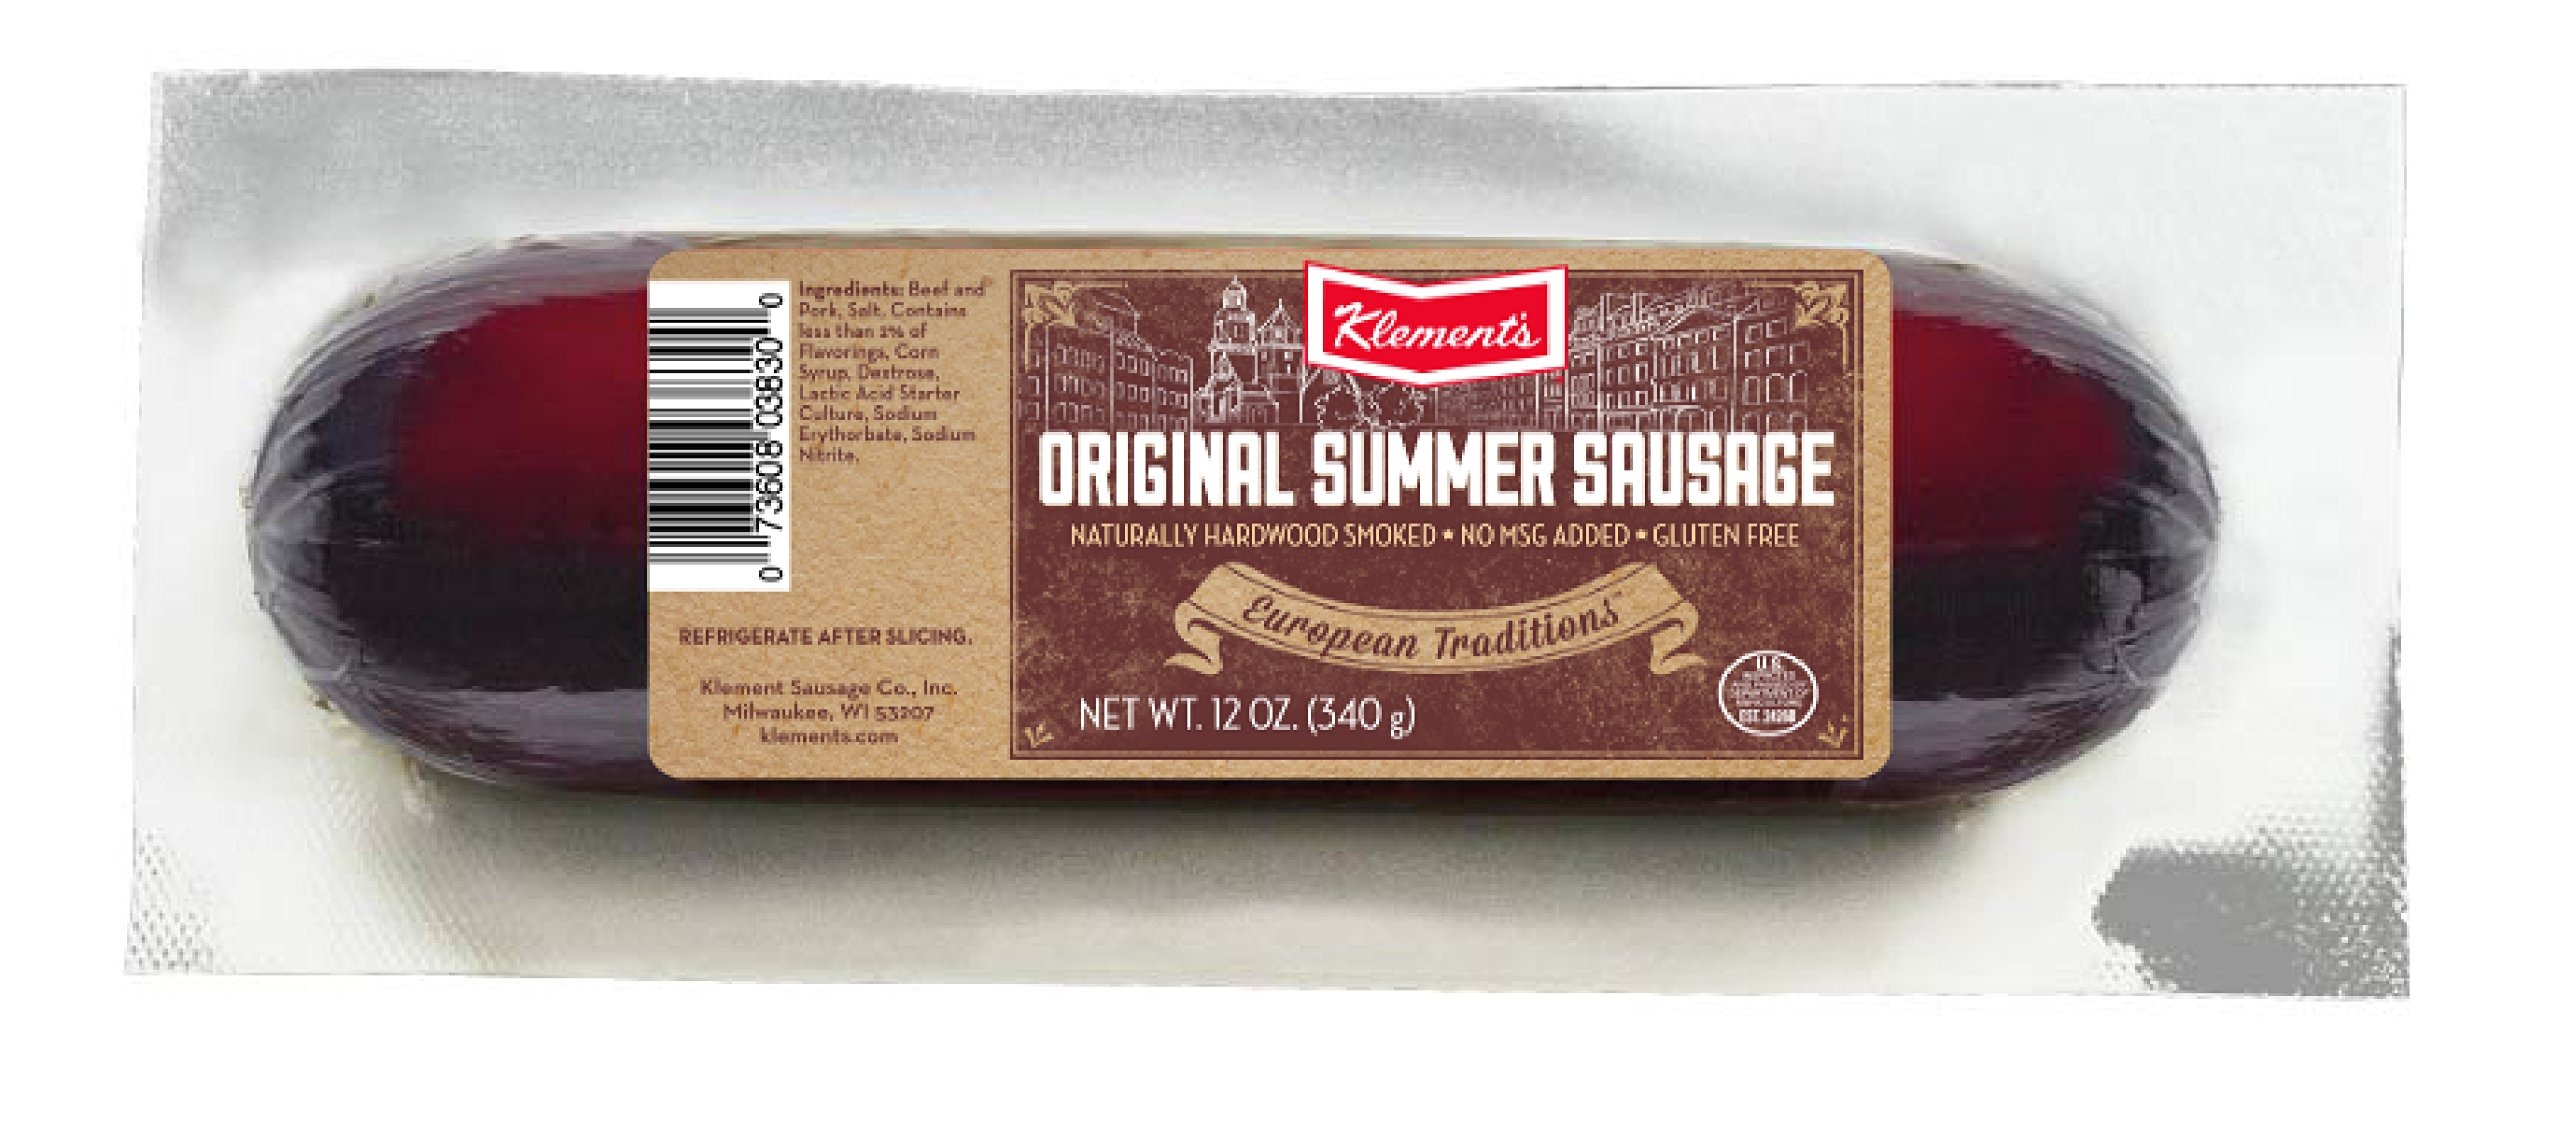
Item Name: Klement's Original Summer Sausage, 12 Ounce
Bullet Point 1: Naturally Hardwood Smoked
Bullet Point 2: Gluten Free
Bullet Point 3: No MSG Added
Bullet Point 4: European, Handcrafted Sausage
Bullet Point 5: Great Year Round
Value: 12.0
Unit: ounce

Price: 7.78